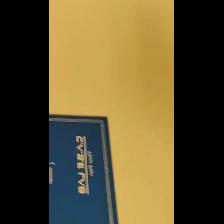
Label: NonHuman